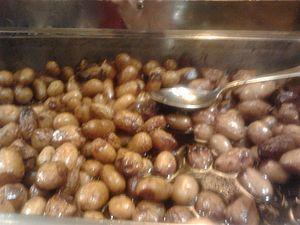
La Patata novella Sieglinde di Galatina, ou Siglinda te galatina en dialecte salentin, est une appellation italienne qui s'applique à une production traditionnelle de pommes de terre, cultivée dans les Pouilles.